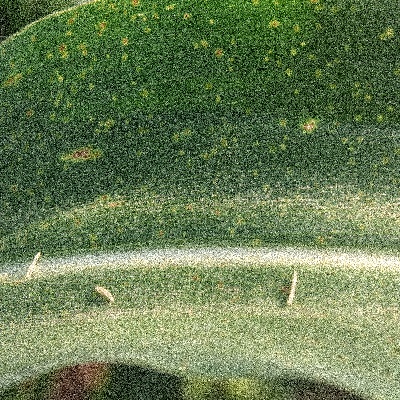
Label: Corn_(Maize)___Leaf_Spot